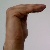
The image shows a hand gesture representing a space in Indian Sign Language.